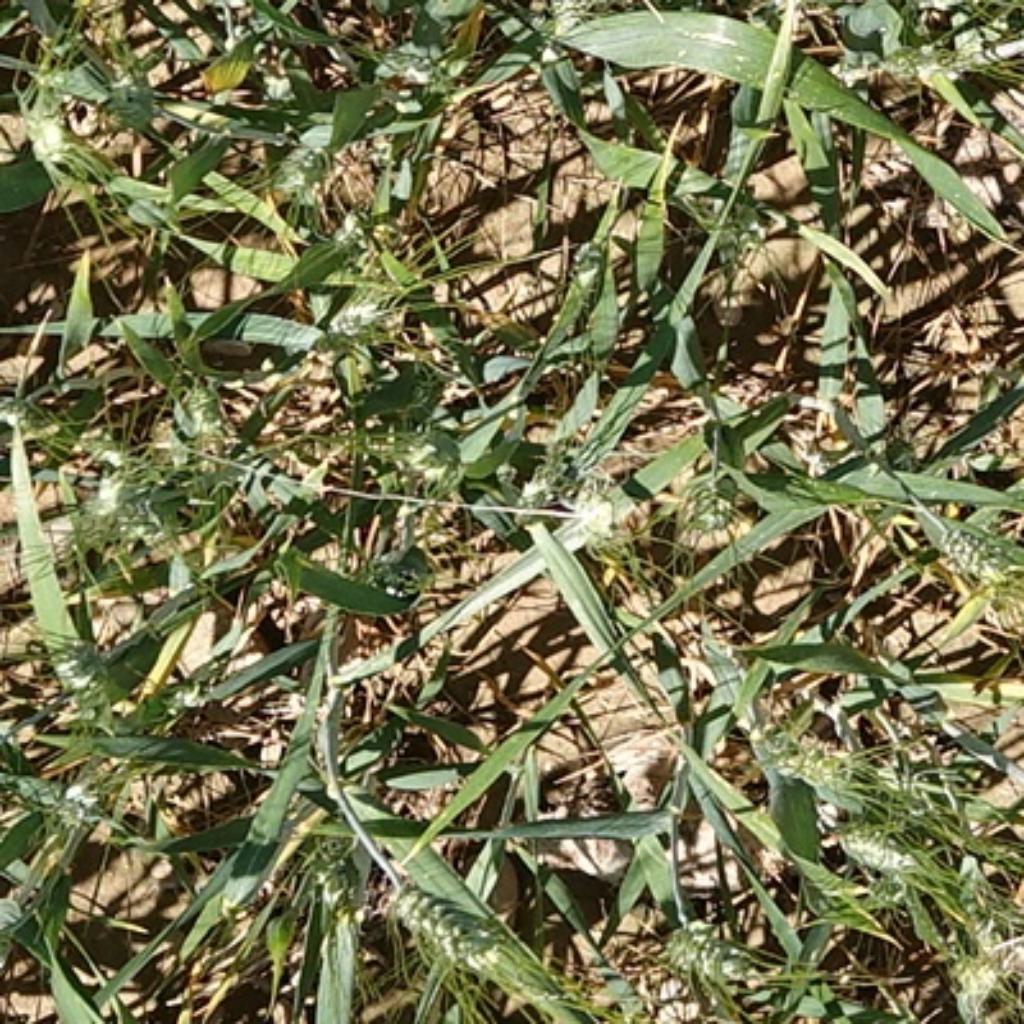
Country: France
Location: Gréoux
Wheat development stage: Filling